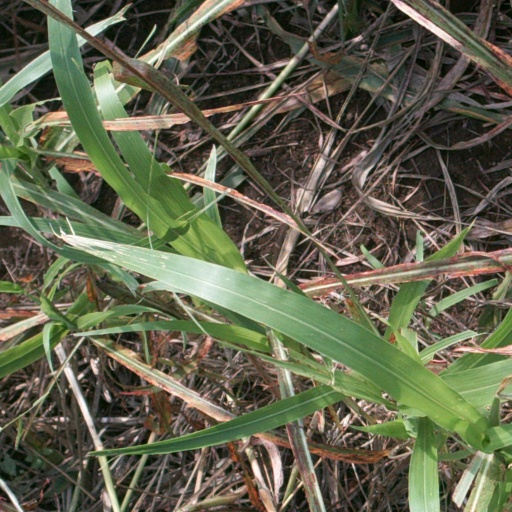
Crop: sorghum